Cadillac Runabout and Tonneau

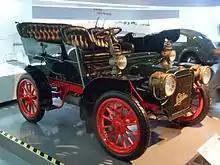
Model M touring car 1907

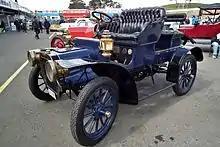
Model S runabout with dickey seat

Cadillac's single-cylinder lineup was consolidated into two models for 1906, the short wheelbase Model K and long wheelbase Model M. Priced at $750 for the Model K or $950 for the Model M, 3,650 units were sold that year. The K and M were essentially similar to the Models E and F from 1905 but with updated bodies. Production and sale of the Models K and M continued in 1907 in both the Tulip and straight lined body styles. The Model M was offered with a delivery body in 1906 and again for the 1907 model year.